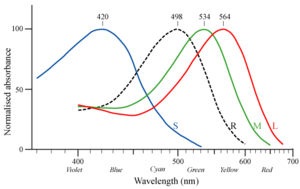
Stav (synet)
Stavcellerne (markeret med stiplet sort linje) kan ikke se farver, men er mere lysfølsomme end tapcellerne.
Stavene er sanseceller på øjets retina. De er meget lysfølsomme, det er stavene man bruger til at se med når der er mørkt. Der er kun en slags stave, nemlig dem man ikke kan se farver med. Natdyr, har mange stave, det er derfor de ser godt i mørke.